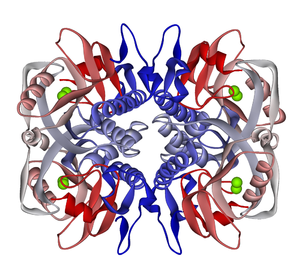
L'hypoxanthine-guanine phosphoribosyltransférase est une glycosyltransférase qui catalyse la réaction :